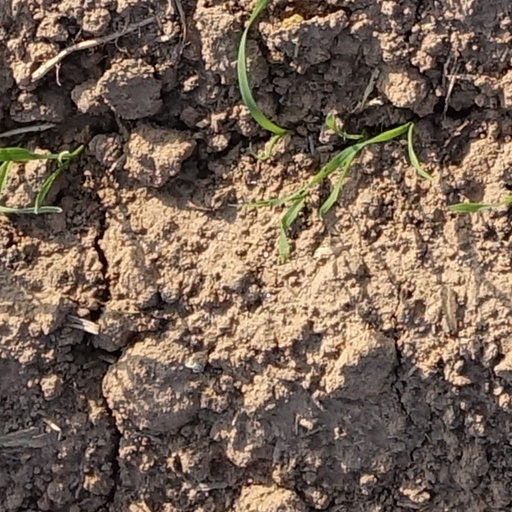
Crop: wheat